Ceylon Planters' Rifle Corps

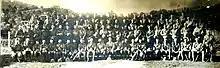
Ceylon Planters' Rifle Corps around 1910

The Ceylon Planters Rifle Corps was a regiment of the Ceylon Defence Force, which existed between 1900 and 1949. It was a volunteer (reserve) regiment based in Kandy, made up of only Europeans that were tea and rubber planters of the hills of Sri Lanka. The regiment deployed personnel to fight in the Second Boer War, the First, and Second World Wars.